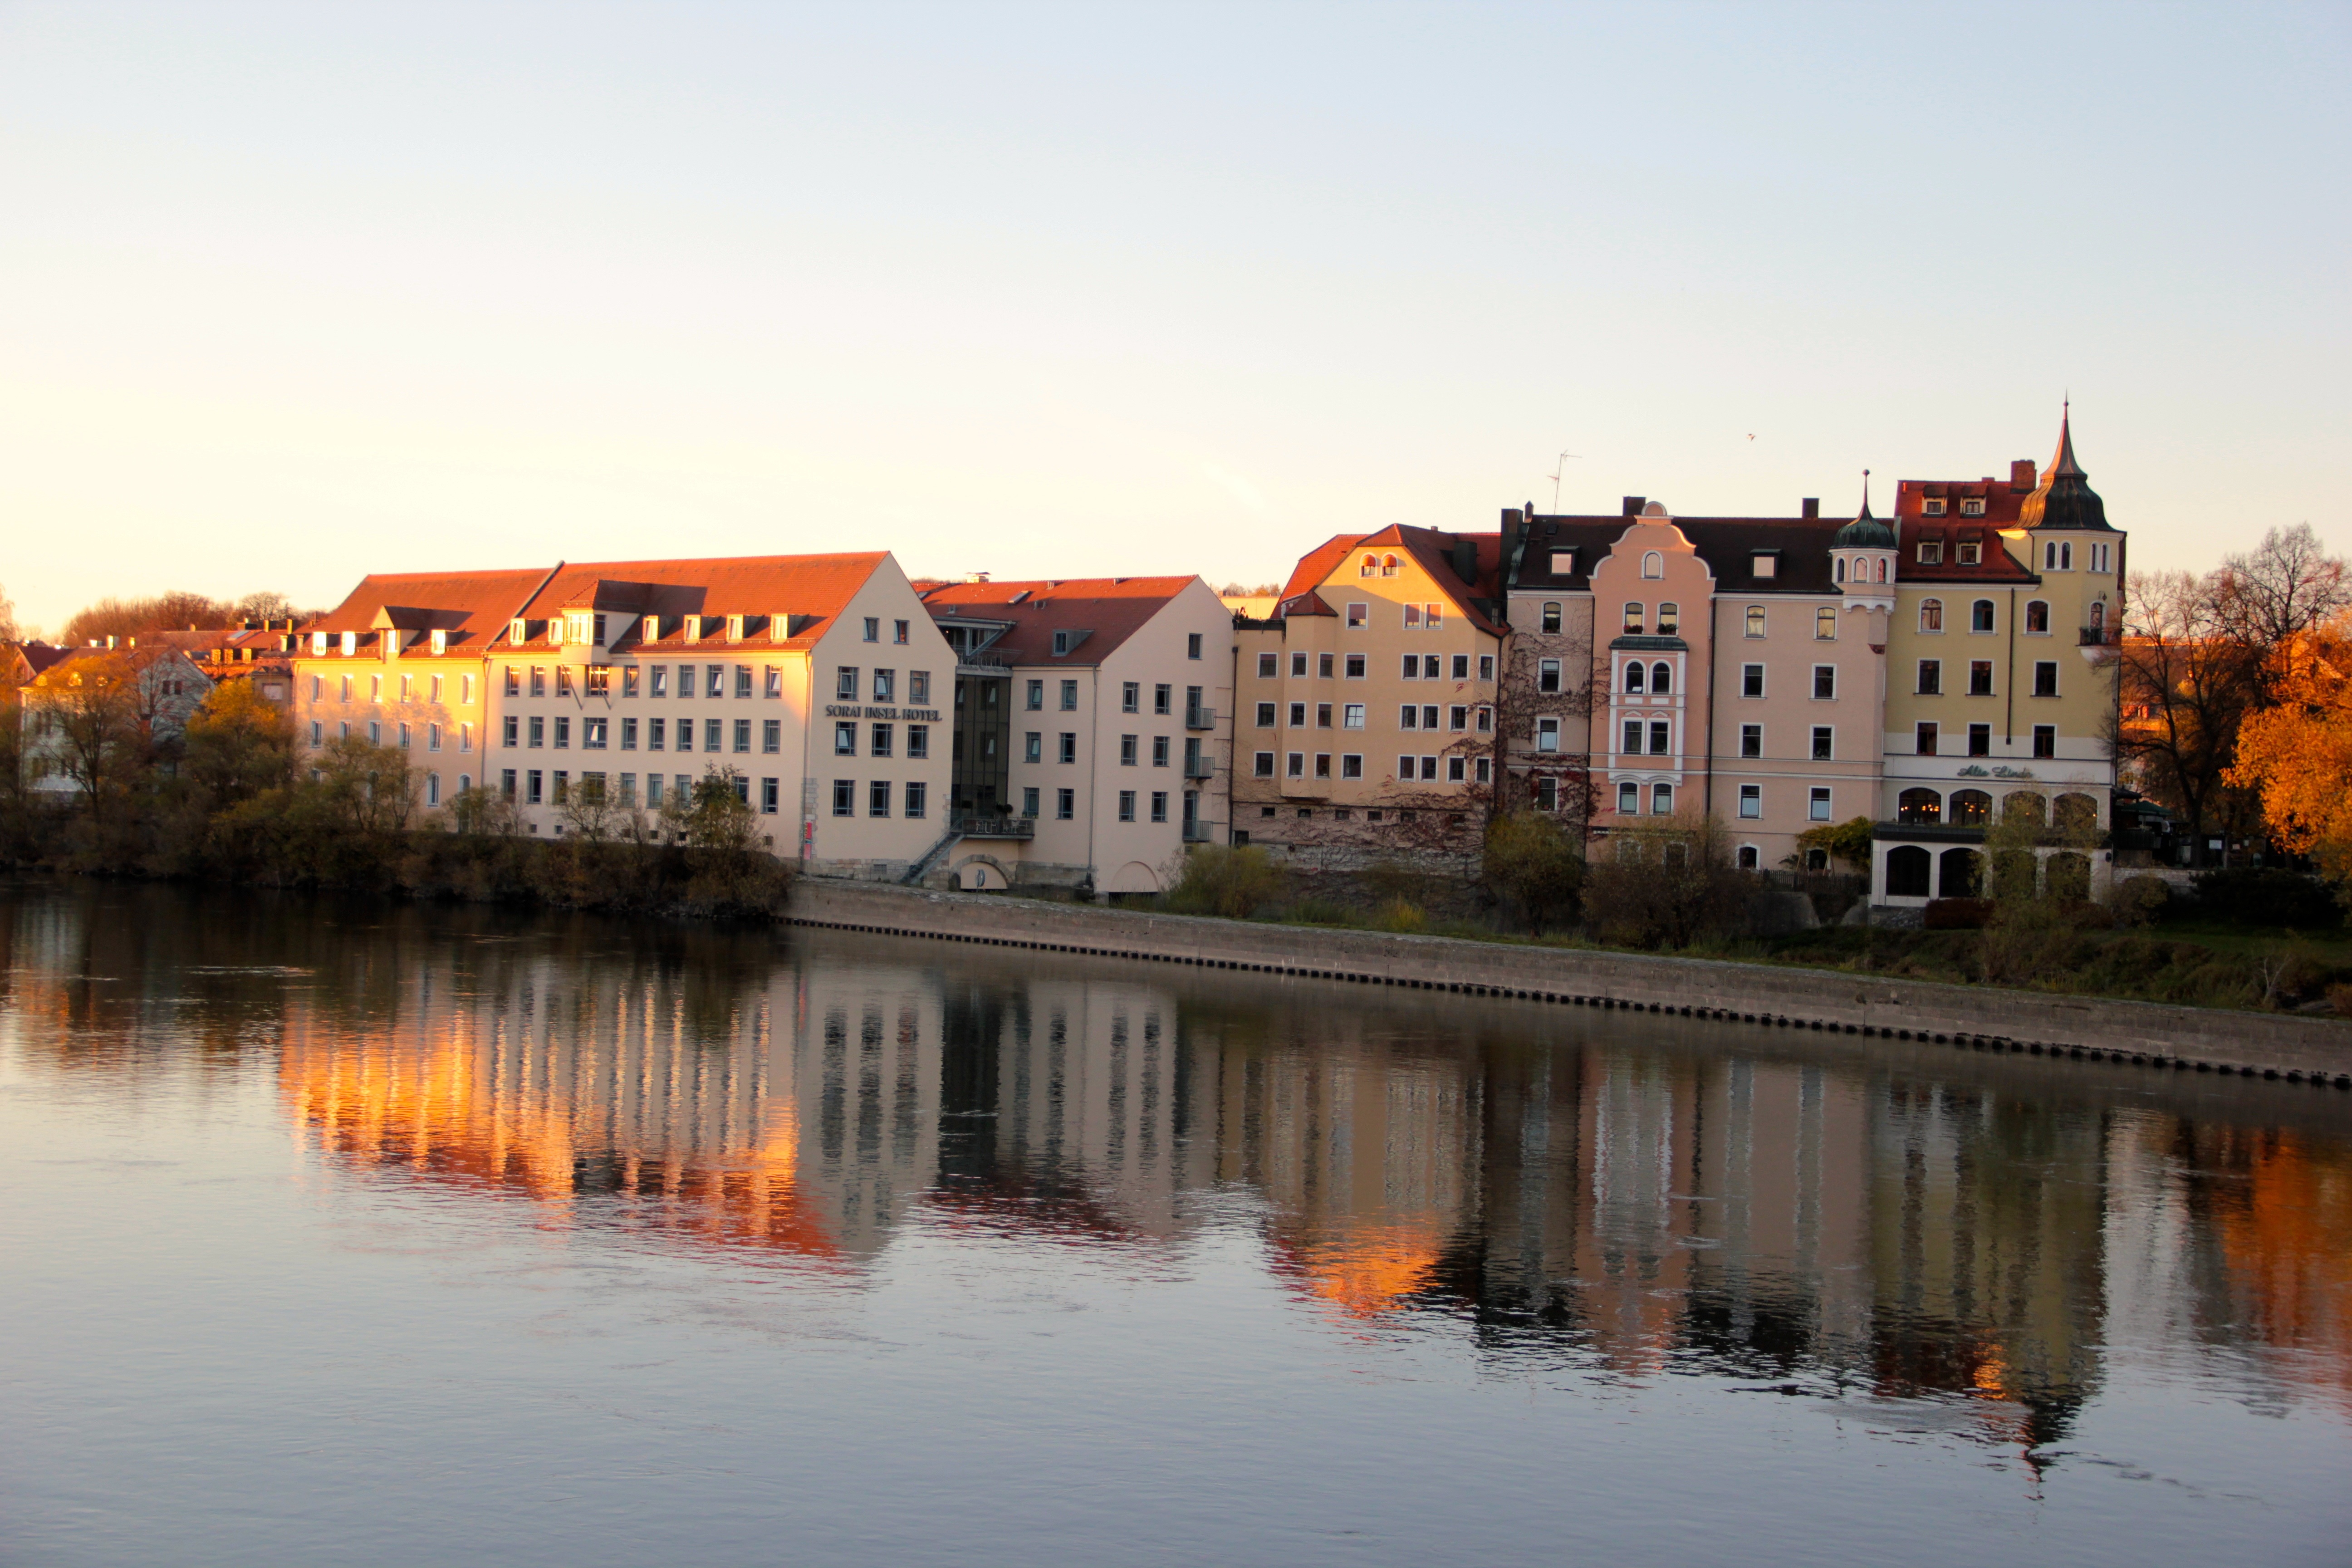
water, sunset, morning, fall, town, view, old, river, canal, cityscape, dusk, europe, evening, orange, reflection, autumn, scenery, historic, colorful, tourism, season, waterway, danube, germany, bavaria, heritage, regensburg